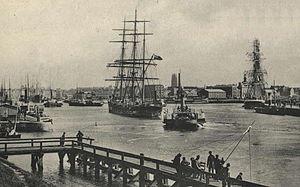
Vue du port de Dunkerque avant 1914
Le musée portuaire de Dunkerque est un musée maritime et un musée de société, situé dans un lieu édifié en 1868 qui abritait autrefois un entrepôt de tabac, le magasin Bourdon. Il est né en 1992 de l'initiative d'anciens dockers qui dès les années 1970 avaient entrepris de réunir et conserver des témoignages de leur métier et de leur milieu. Constitué essentiellement d’outils traditionnels de dockers, il s’agissait donc au départ d’un musée professionnel qui s’est enrichi et considérablement développé par la suite. Les collections initiales ont ainsi été complétées par les acquisitions du musée et les dépôts, principalement de la chambre de commerce de Dunkerque et du musée des Beaux-Arts de la ville.
Le grand port maritime de Dunkerque, issu de la transformation du port autonome de Dunkerque situé à 90 minutes de navigation du pas de Calais est un établissement public qui exerce conjointement des missions de service public administratif et des missions de service public industriel et commercial, qui est géré comme un établissement public à caractère industriel et commercial et dont la tutelle de l'État est exercée par la Direction générale des infrastructures, des transports et de la mer du ministère de l'écologie, du développement durable et de l'énergie.